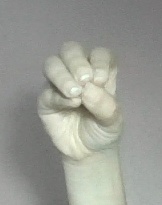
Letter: ha